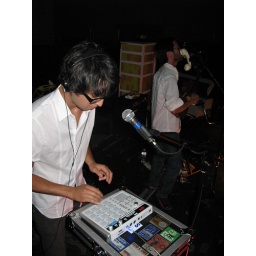
boy in static at beauty bar